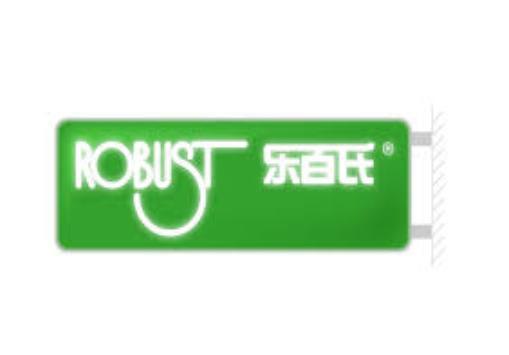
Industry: Food